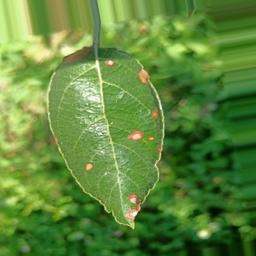
Label: Alternaria